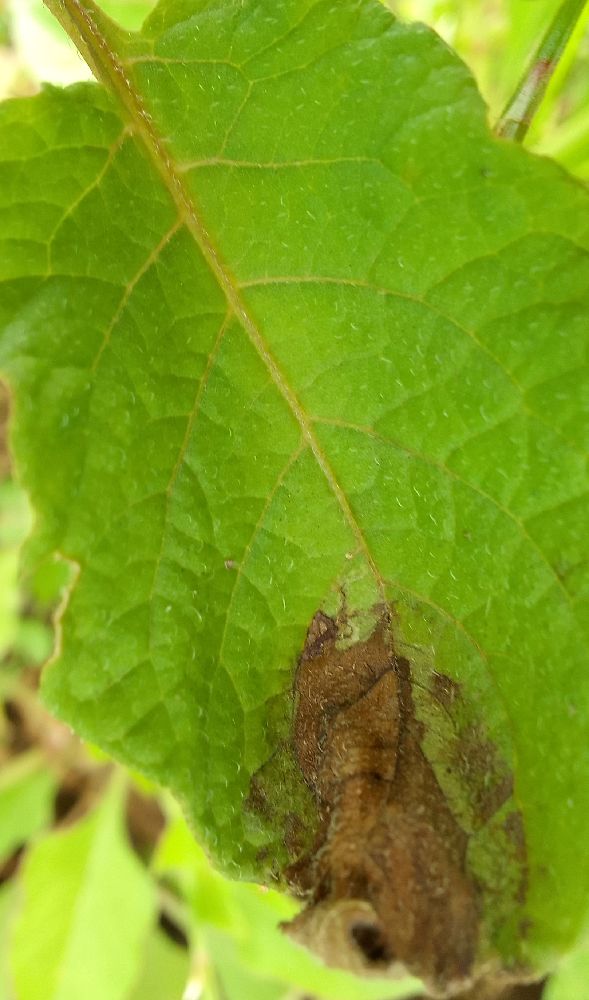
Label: Late blight